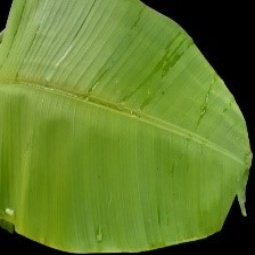
Label: Healthy